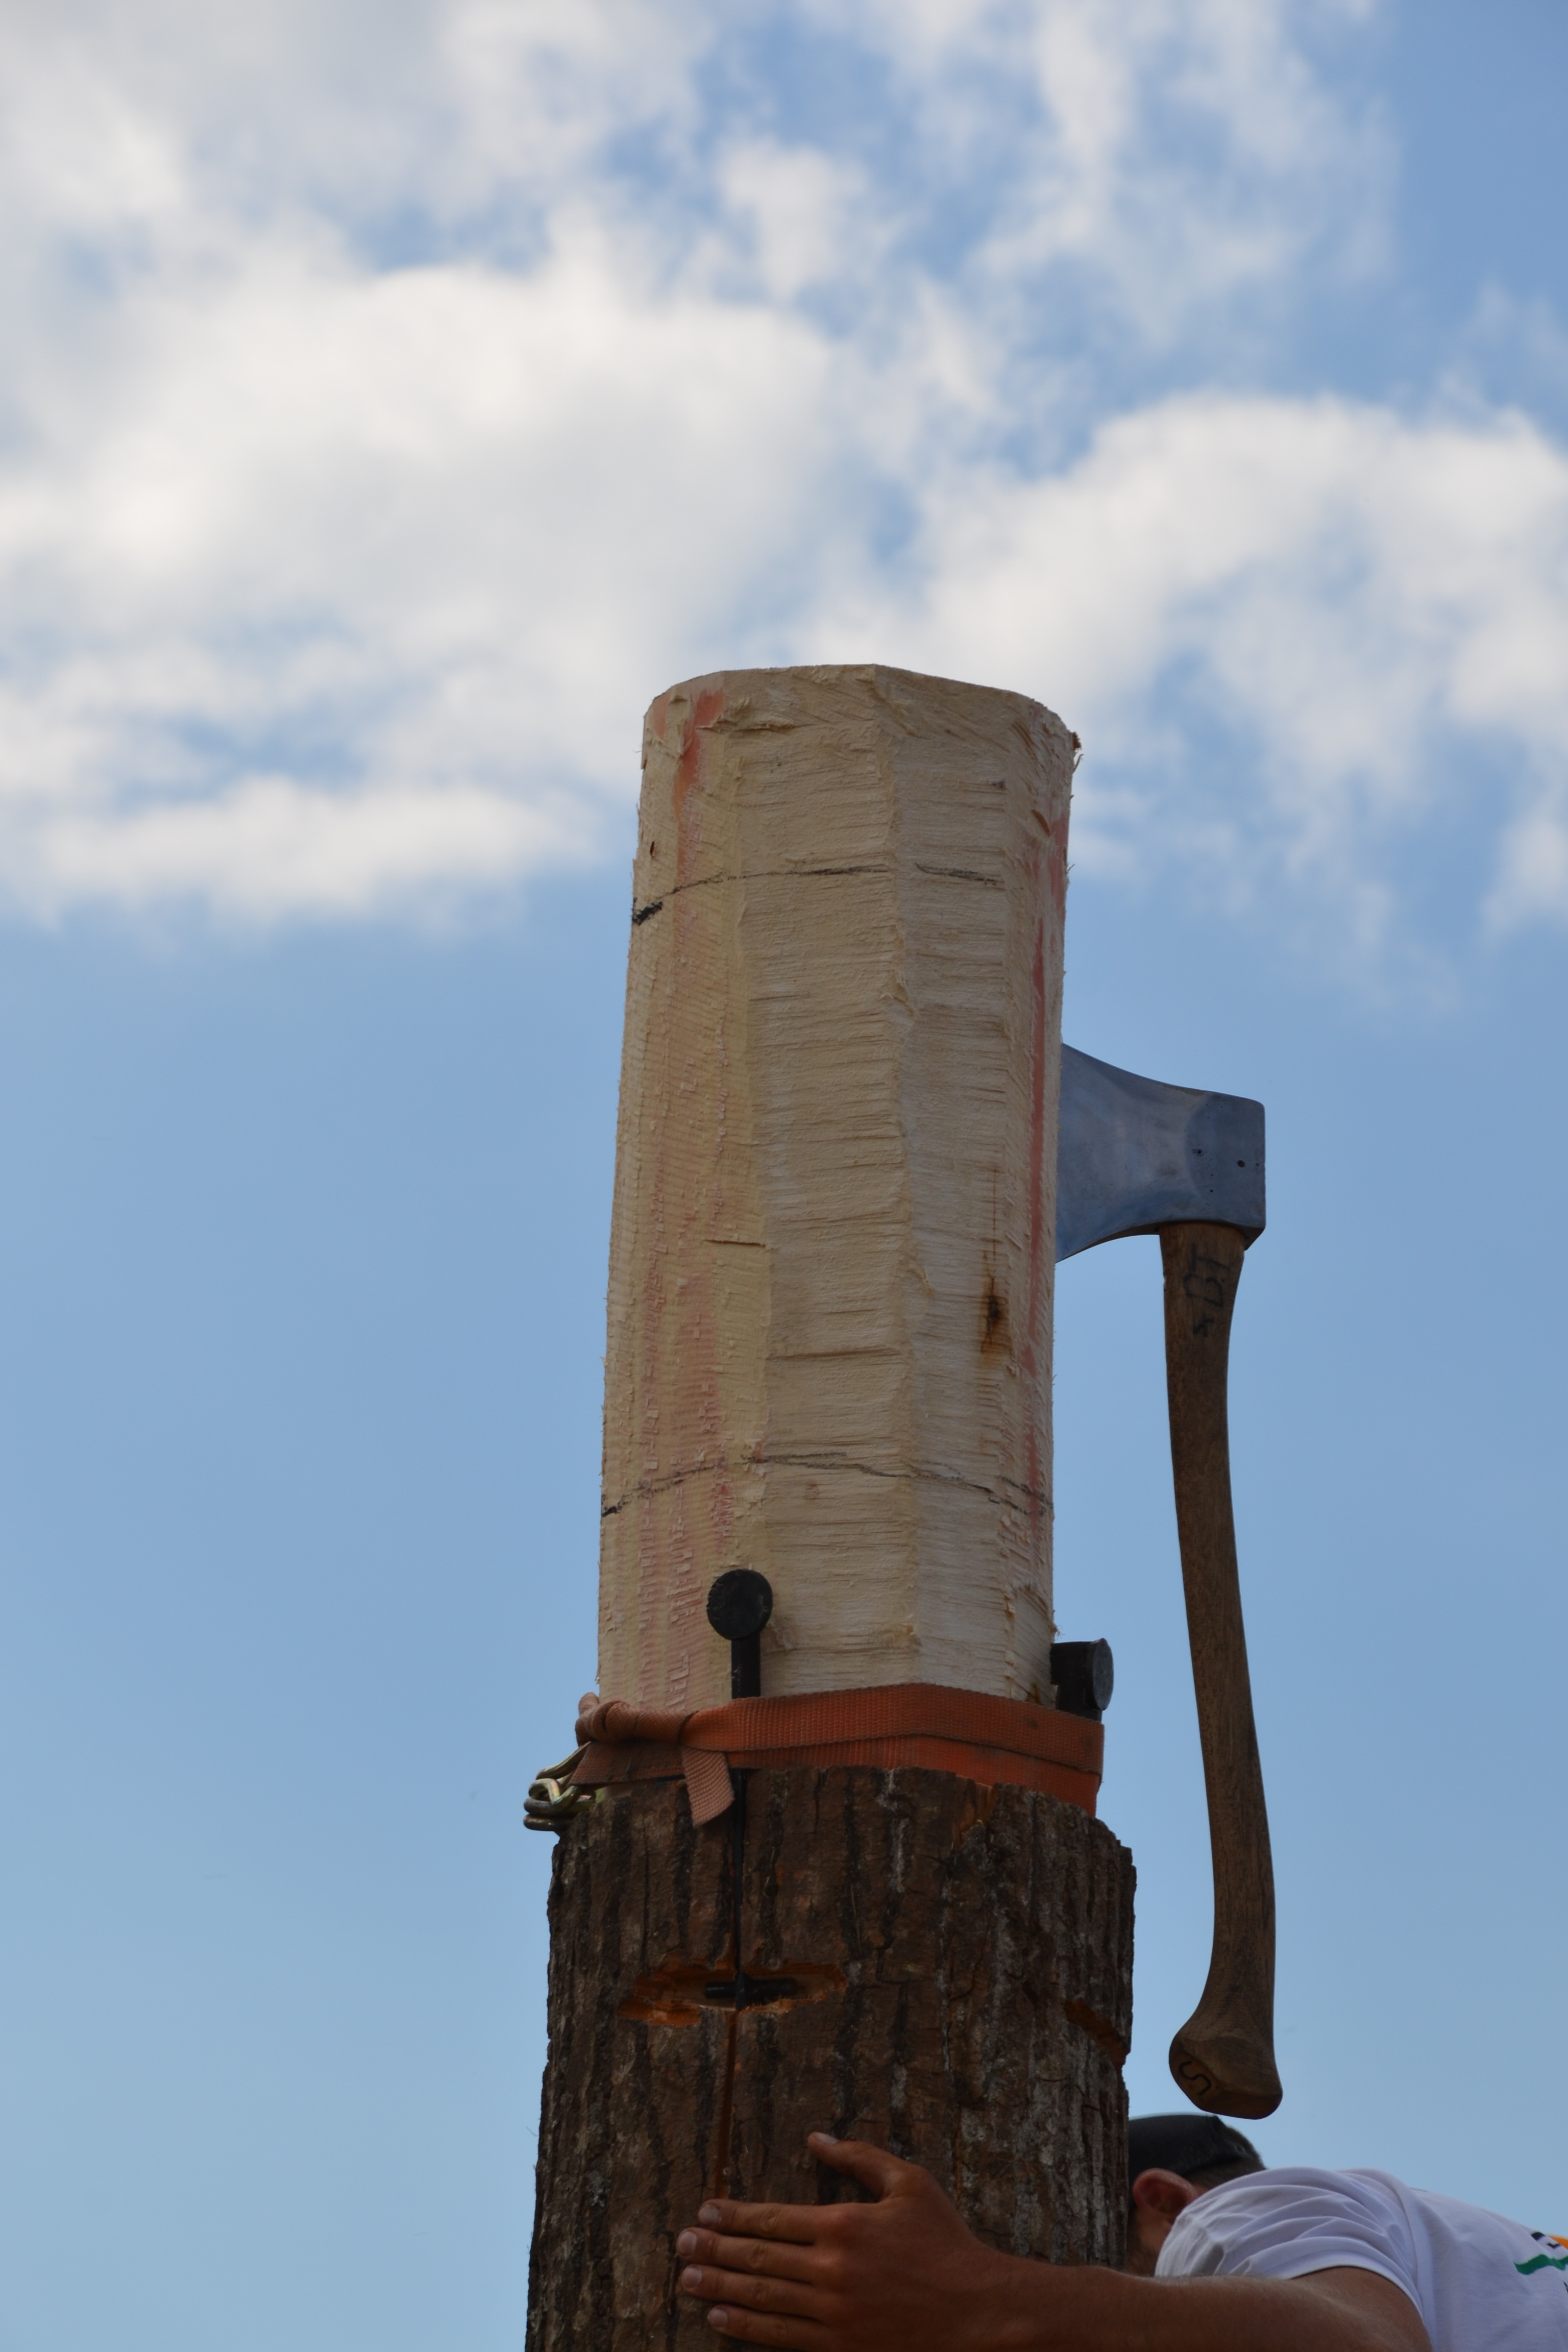
structure, sky, wood, monument, statue, tower, blue, axe, sculpture, temple, wood craft, chocolate yule log, ancient history